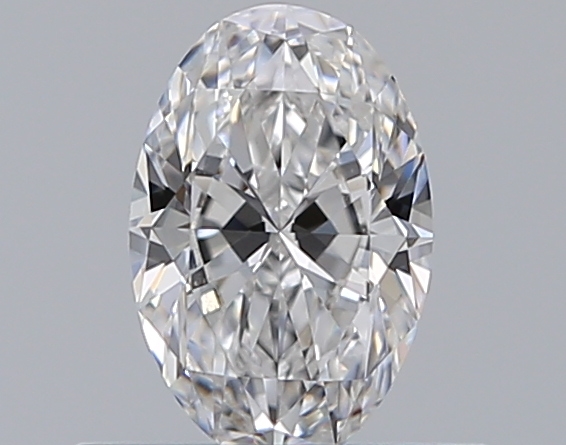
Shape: oval
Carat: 0.5
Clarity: VS1
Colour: D
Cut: EX
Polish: EX
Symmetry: EX
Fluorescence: N
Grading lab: GIA
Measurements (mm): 6.44 x 4.28 x 2.66